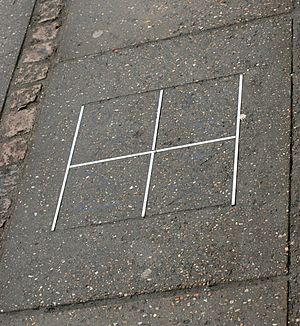
Flise
Udsmykket fortovsflise i Aarhus.
Udsmykket fortovsflise i Århus.
En flise er en skive af beton, keramik eller natursten. Fliser bruges i større antal med det formål at dække et større område, f.eks. fortove.